Dame school

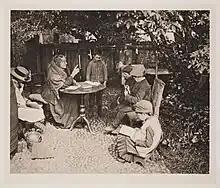
A late 19th-century dame school class with five students in East Anglia, England.

Dame schools were largely affected by the industrialization of the nineteenth century. As more and more parents worked in factories, dame schools offered a form of cheap day care. Some offered only child care, while others also offered education. The Sunday School movement also arose in the 19th century, and operated similarly to the dame schools: children would attend Sunday School every Sunday to receive basic literacy instruction and religious lessons. Despite this, in many ways dame schools continued to function in their traditional way: offering rudimentary education to pupils for a small fee.